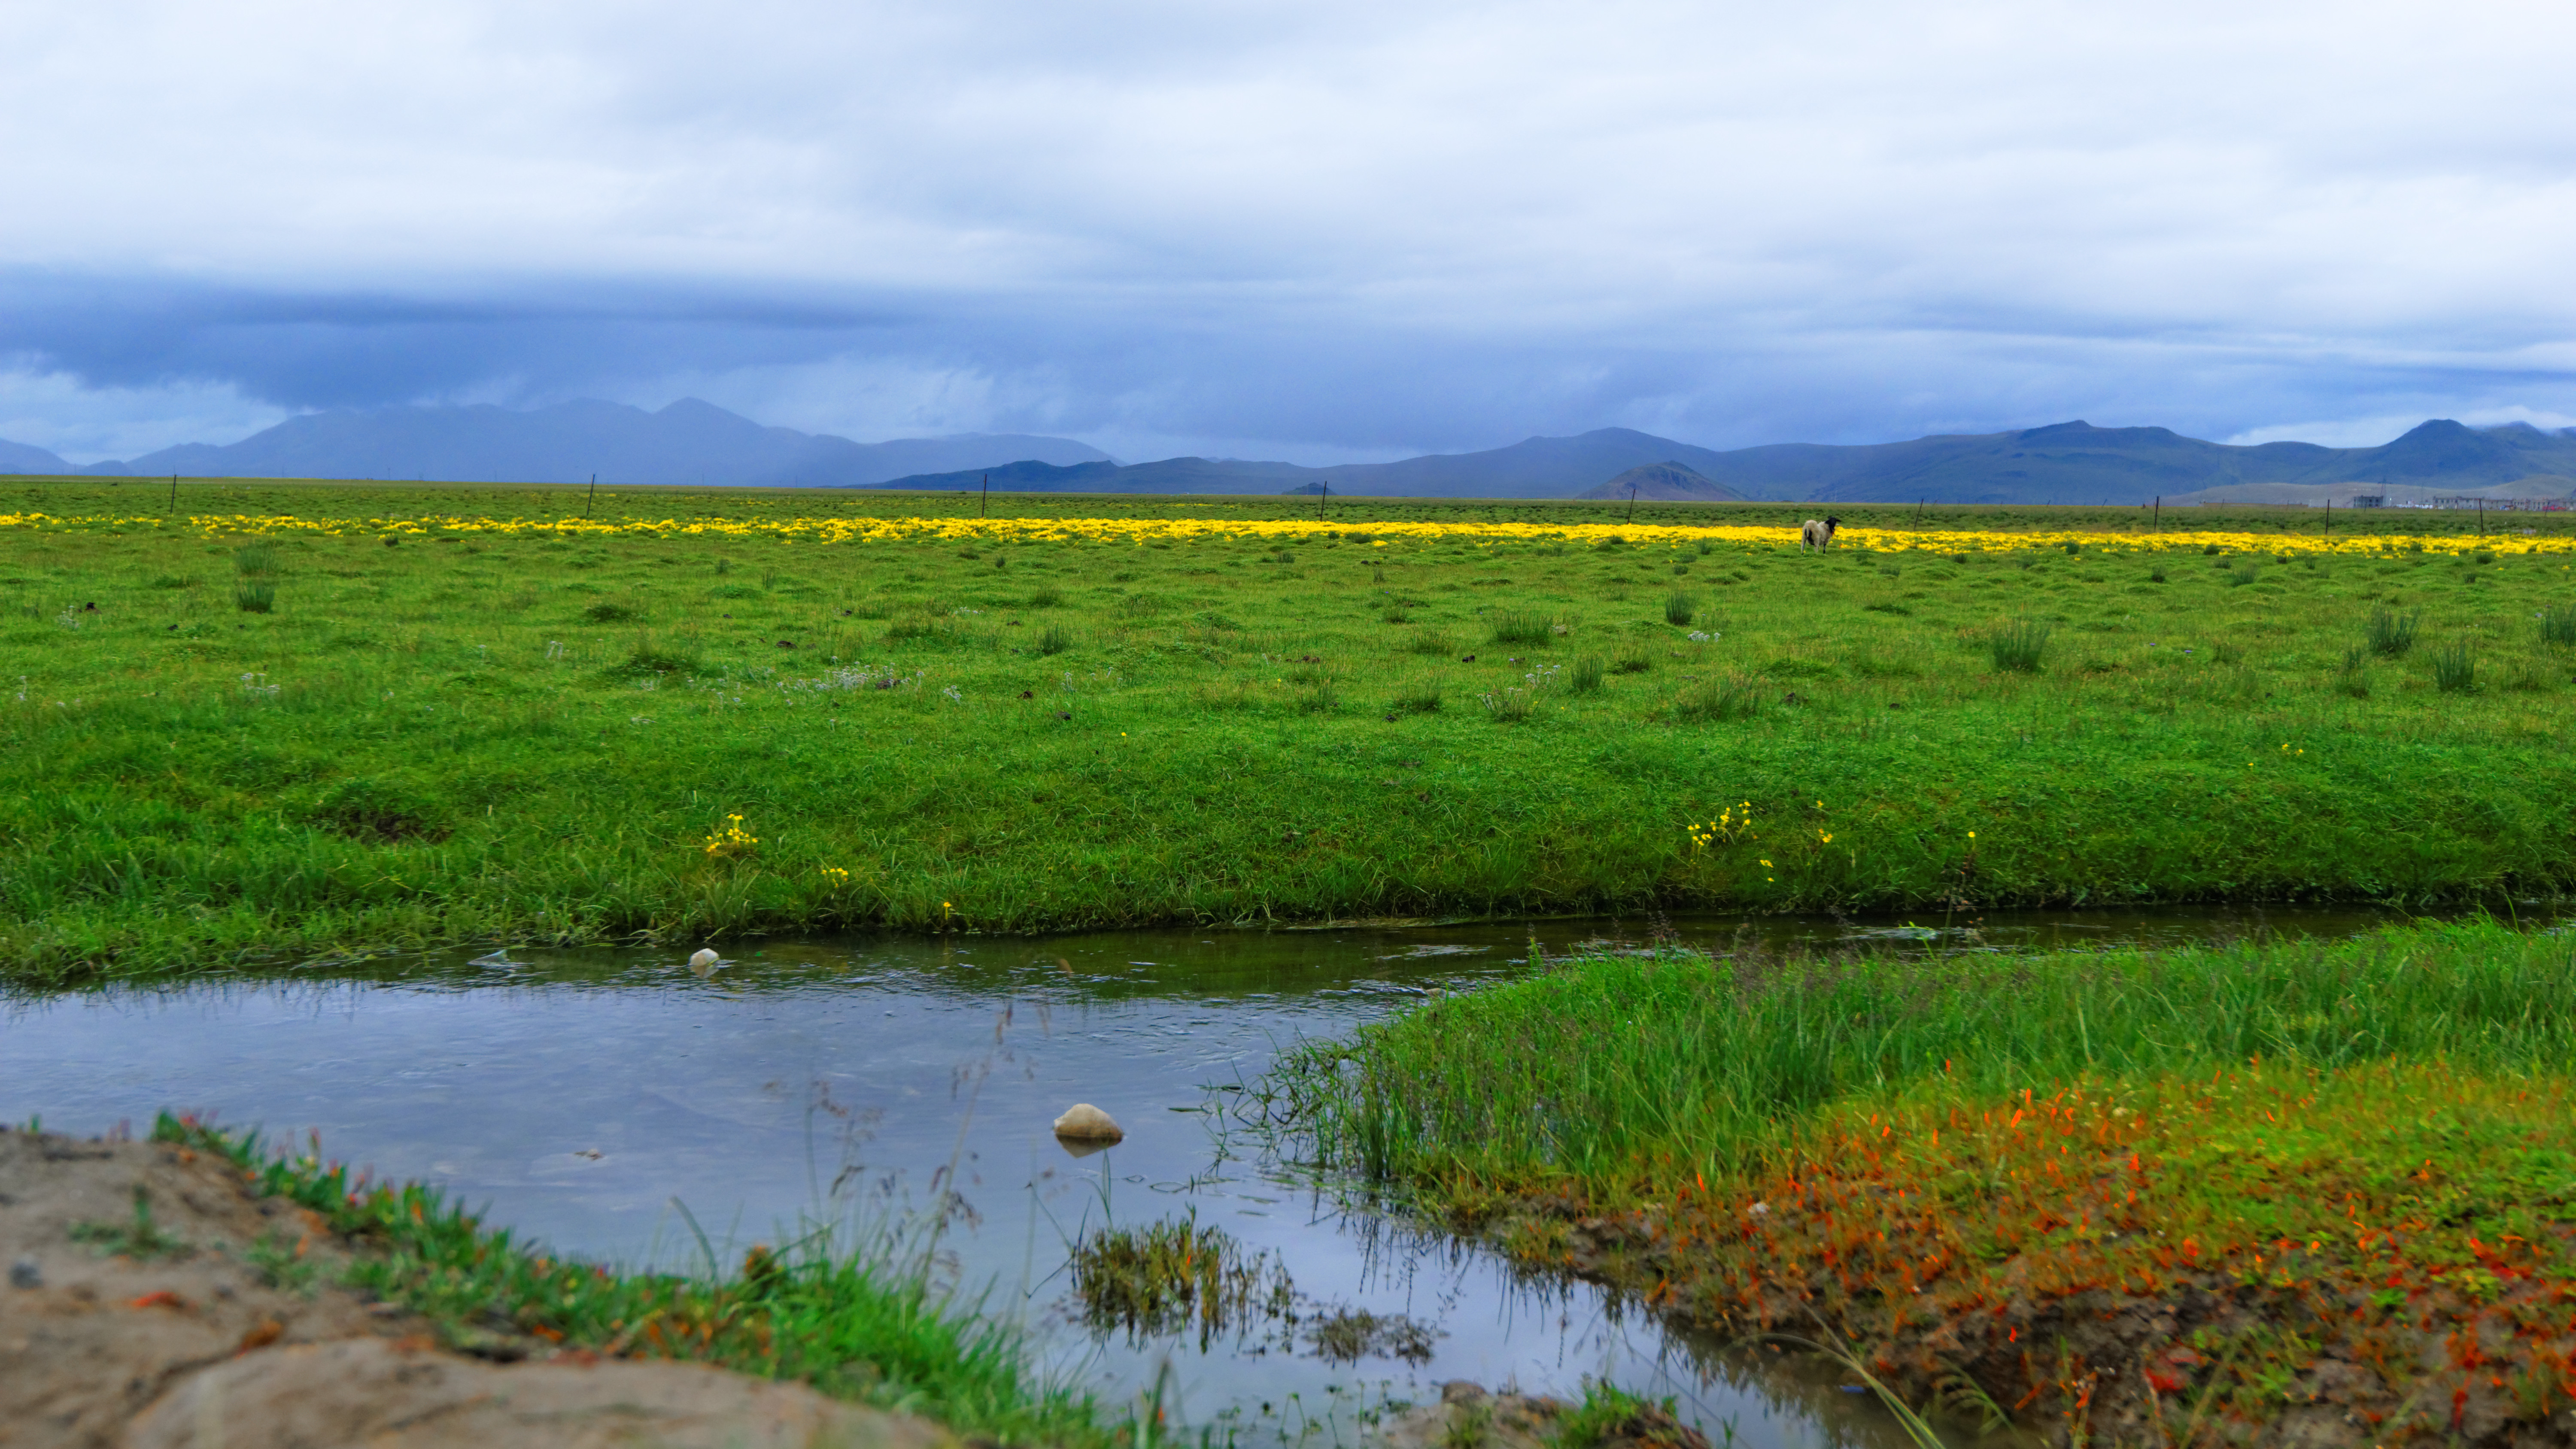
landscape, grass, horizon, marsh, swamp, field, meadow, prairie, green, pasture, soil, agriculture, savanna, plain, tibet, grassland, wetland, bog, floodplain, plateau, habitat, ecosystem, tundra, namco, nagarze, steppe, salt marsh, rural area, landform, paddy field, fen, natural environment, geographical feature, grass family, ecoregion